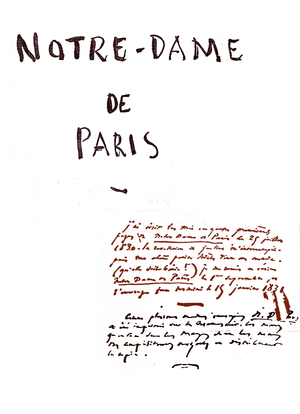
Manuskript
Side 1 af Victor Hugos håndskrevne udkast til Notre Dame de Paris.
Manuskript er et dokument; håndskrevet, skrevet på skrivemaskine eller på computer. Der er en række specielle betydninger: